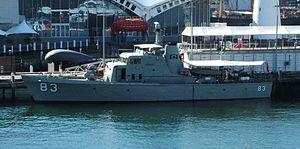
La classe Attack est une série de patrouilleurs construite par l’Australie pour équiper sa marine qui les a utilisés de 1967 à 1985. 9 unités ont ensuite été transférées à la marine indonésienne et 5 à celle de la Papouasie-Nouvelle-Guinée.